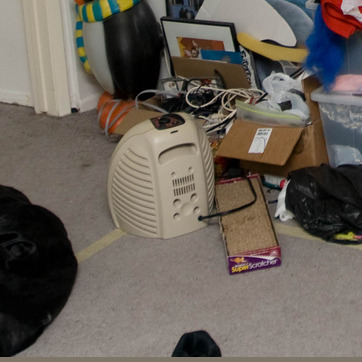
Material: plastic